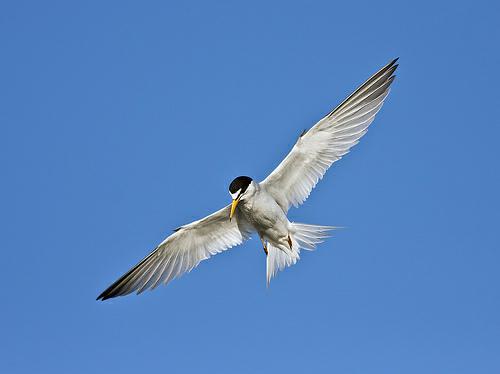
A photo of a least tern